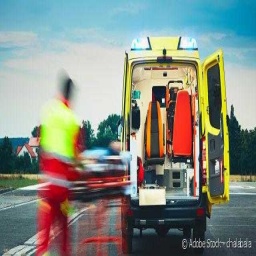
Label: ambulance